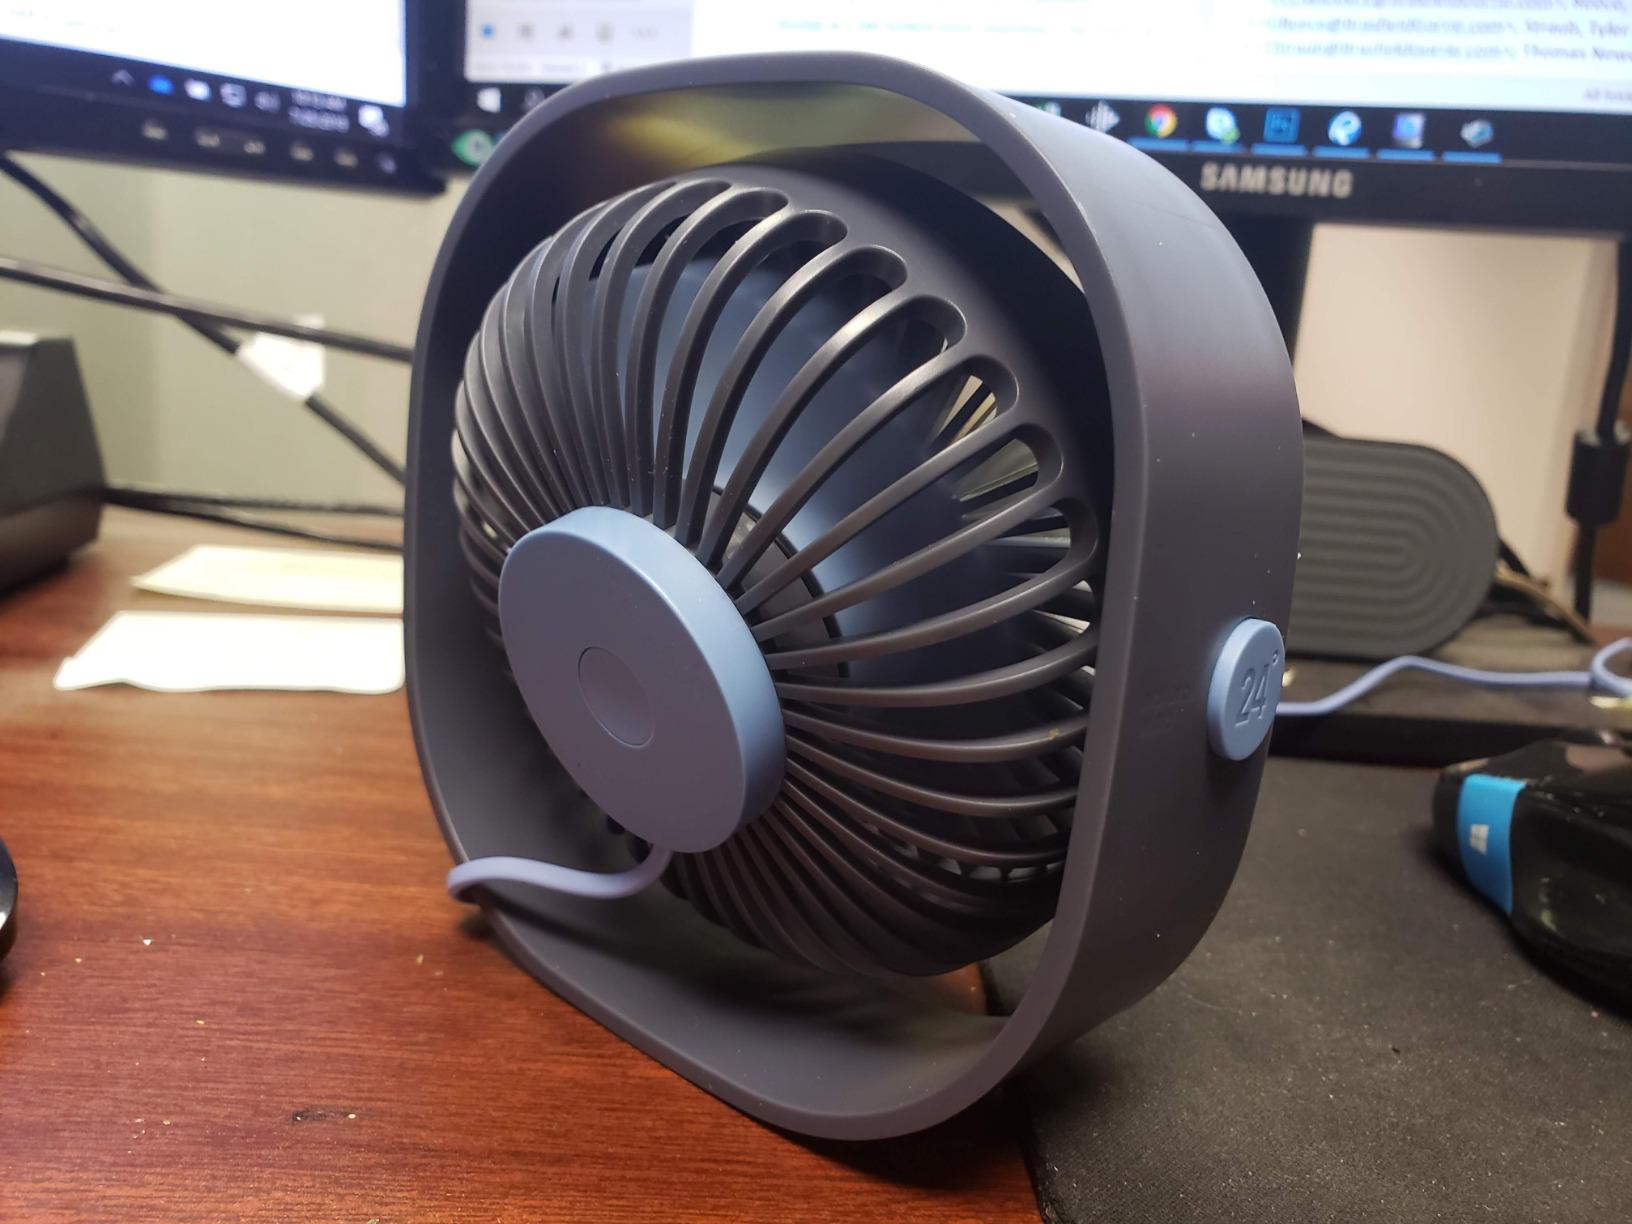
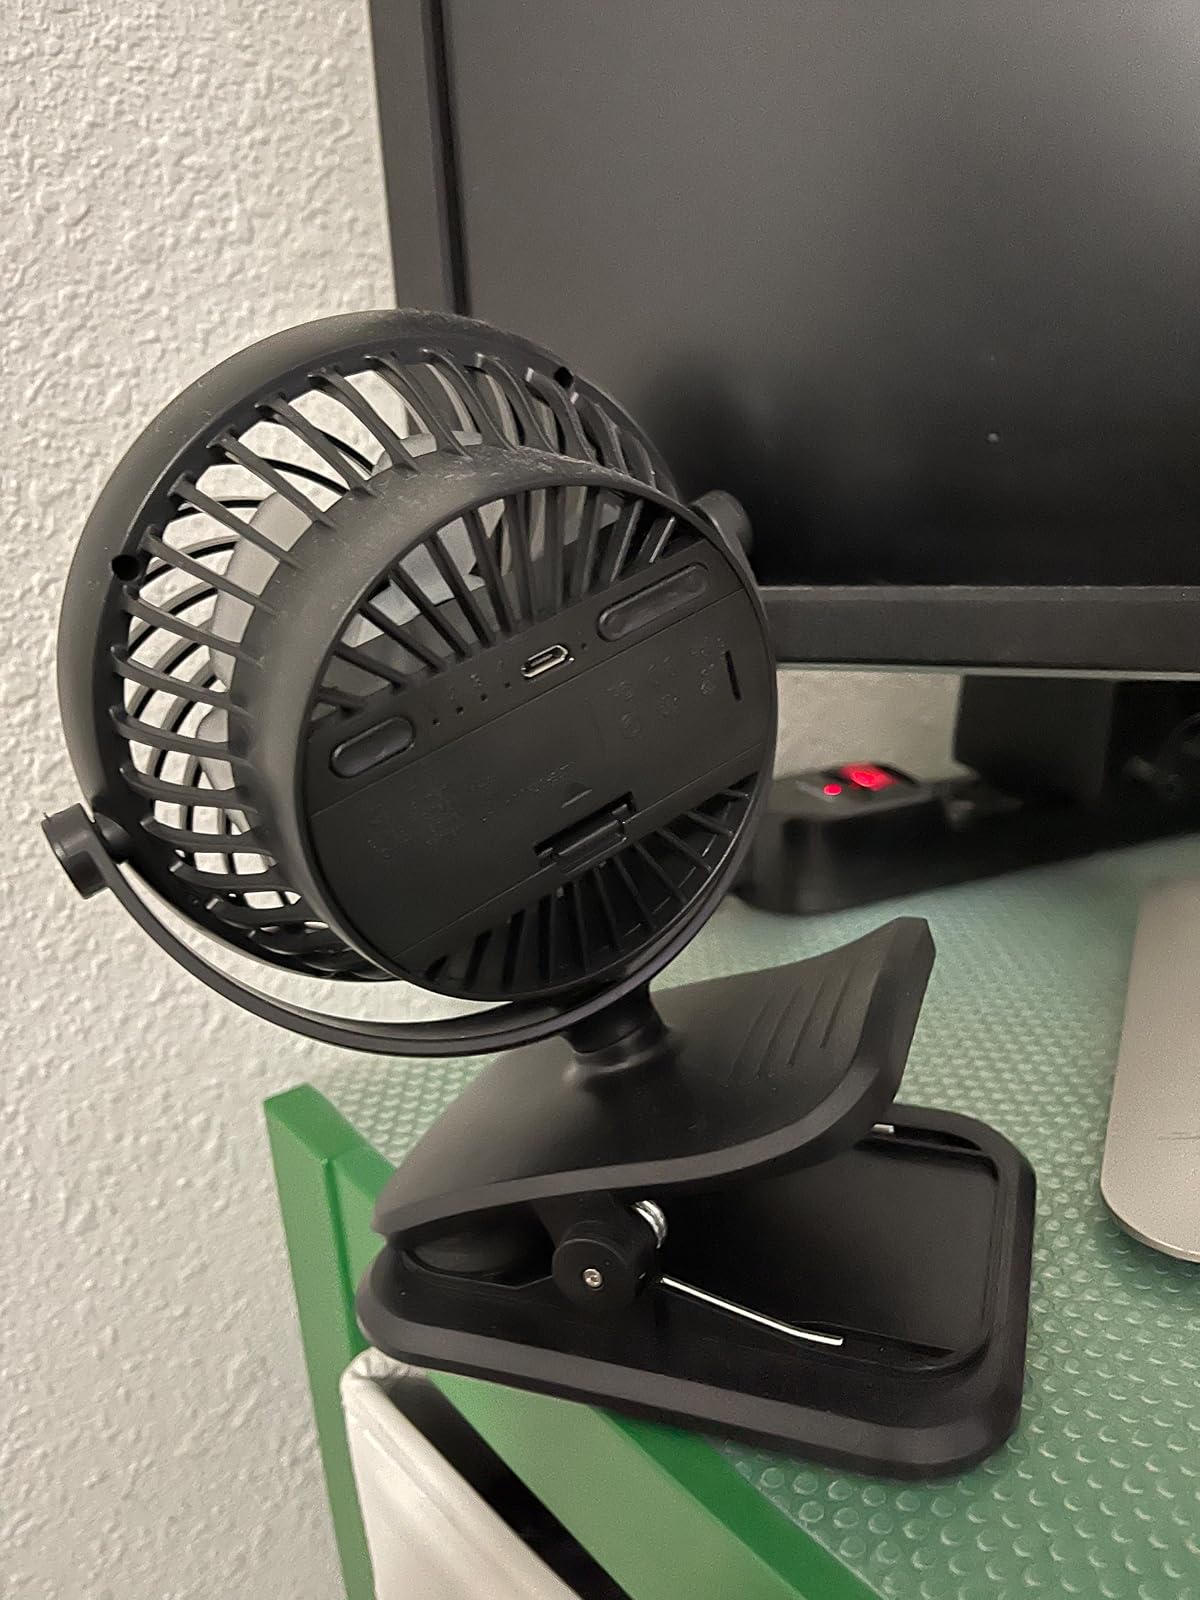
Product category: fan
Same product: no